Happiest Season

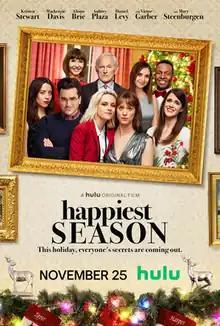
Official release poster

Happiest Season is a 2020 American romantic comedy film directed by Clea DuVall, who co-wrote the screenplay with Mary Holland. Starring an ensemble cast consisting of Kristen Stewart, Mackenzie Davis, Alison Brie, Aubrey Plaza, Daniel Levy, Holland, Victor Garber, and Mary Steenburgen, the film follows a young woman who struggles to admit to her conservative parents that she is a lesbian while she and her girlfriend visit them during Christmas. A semi-autobiographical take on DuVall's experiences with her family, "Happiest Season" is the first lesbian Christmas rom-com produced by a major Hollywood studio.